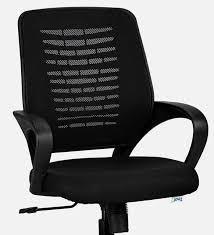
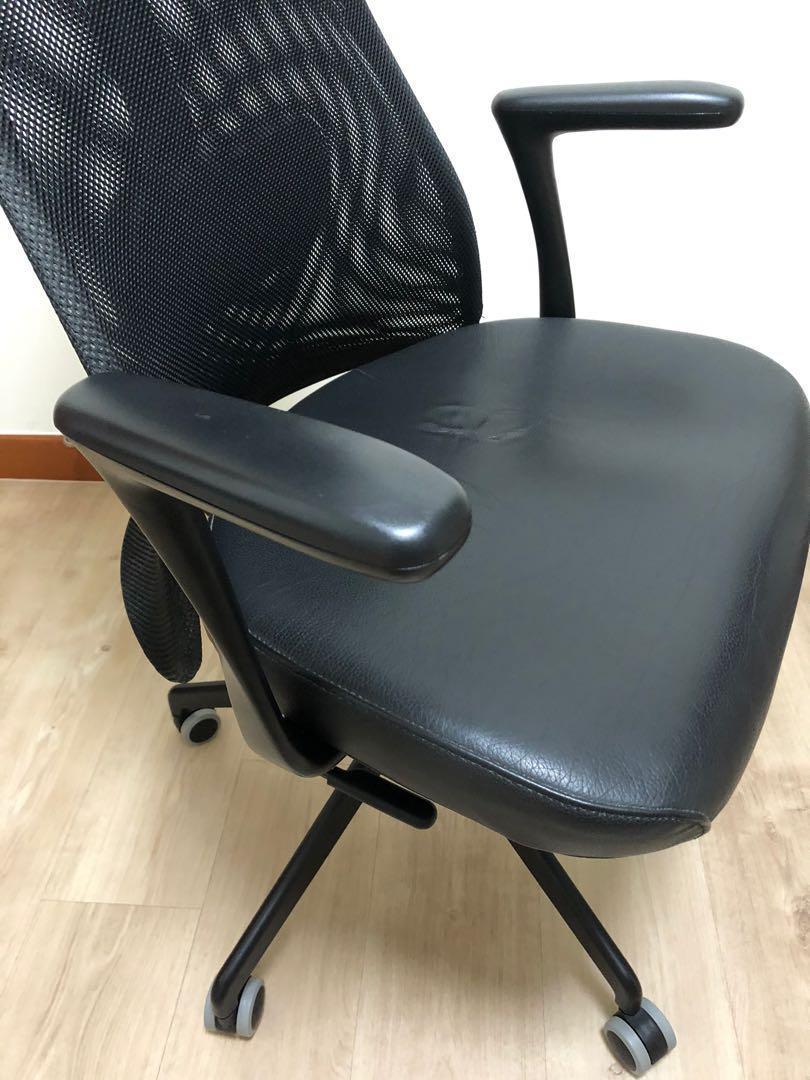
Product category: items_chair
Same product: no